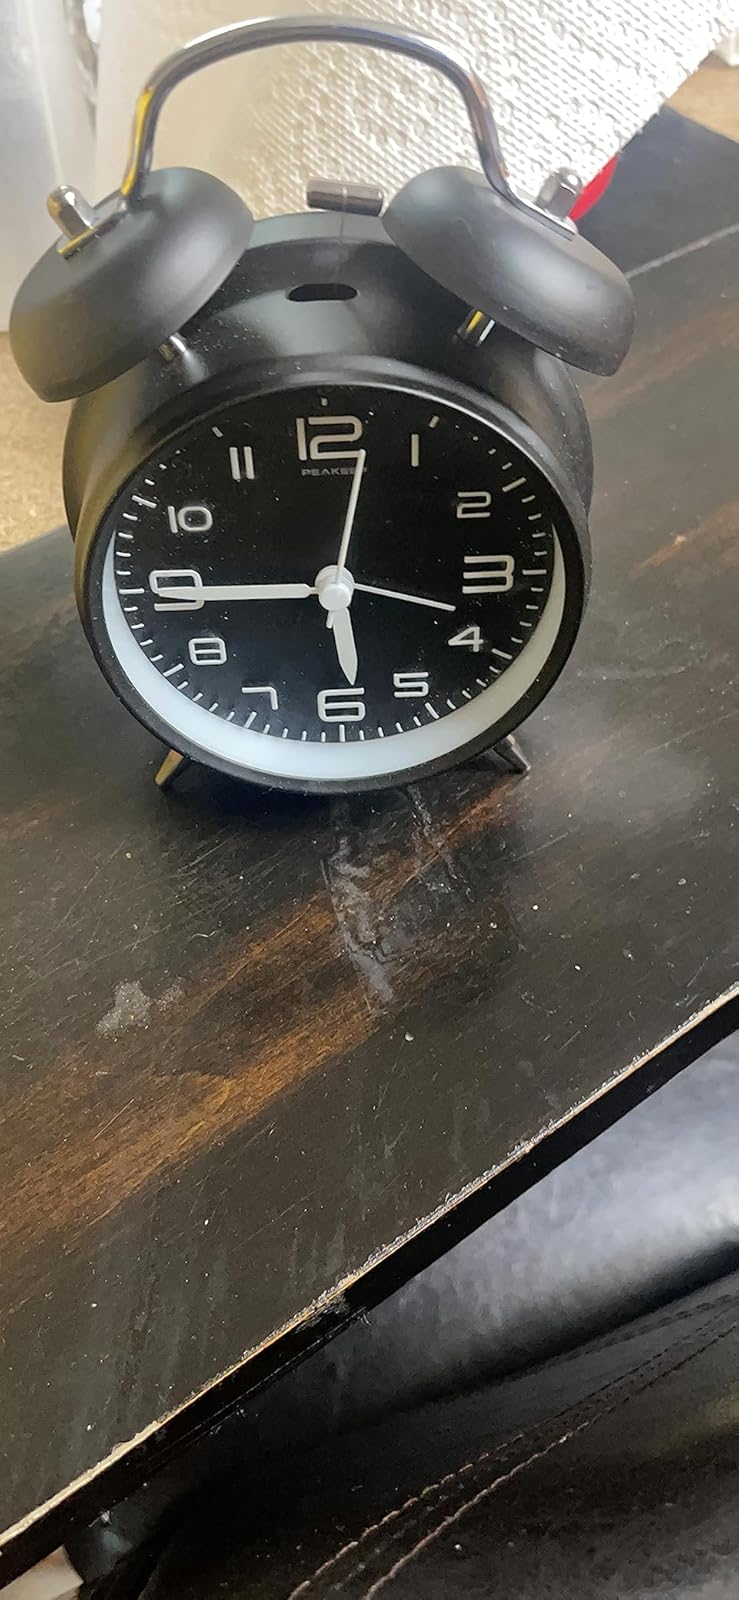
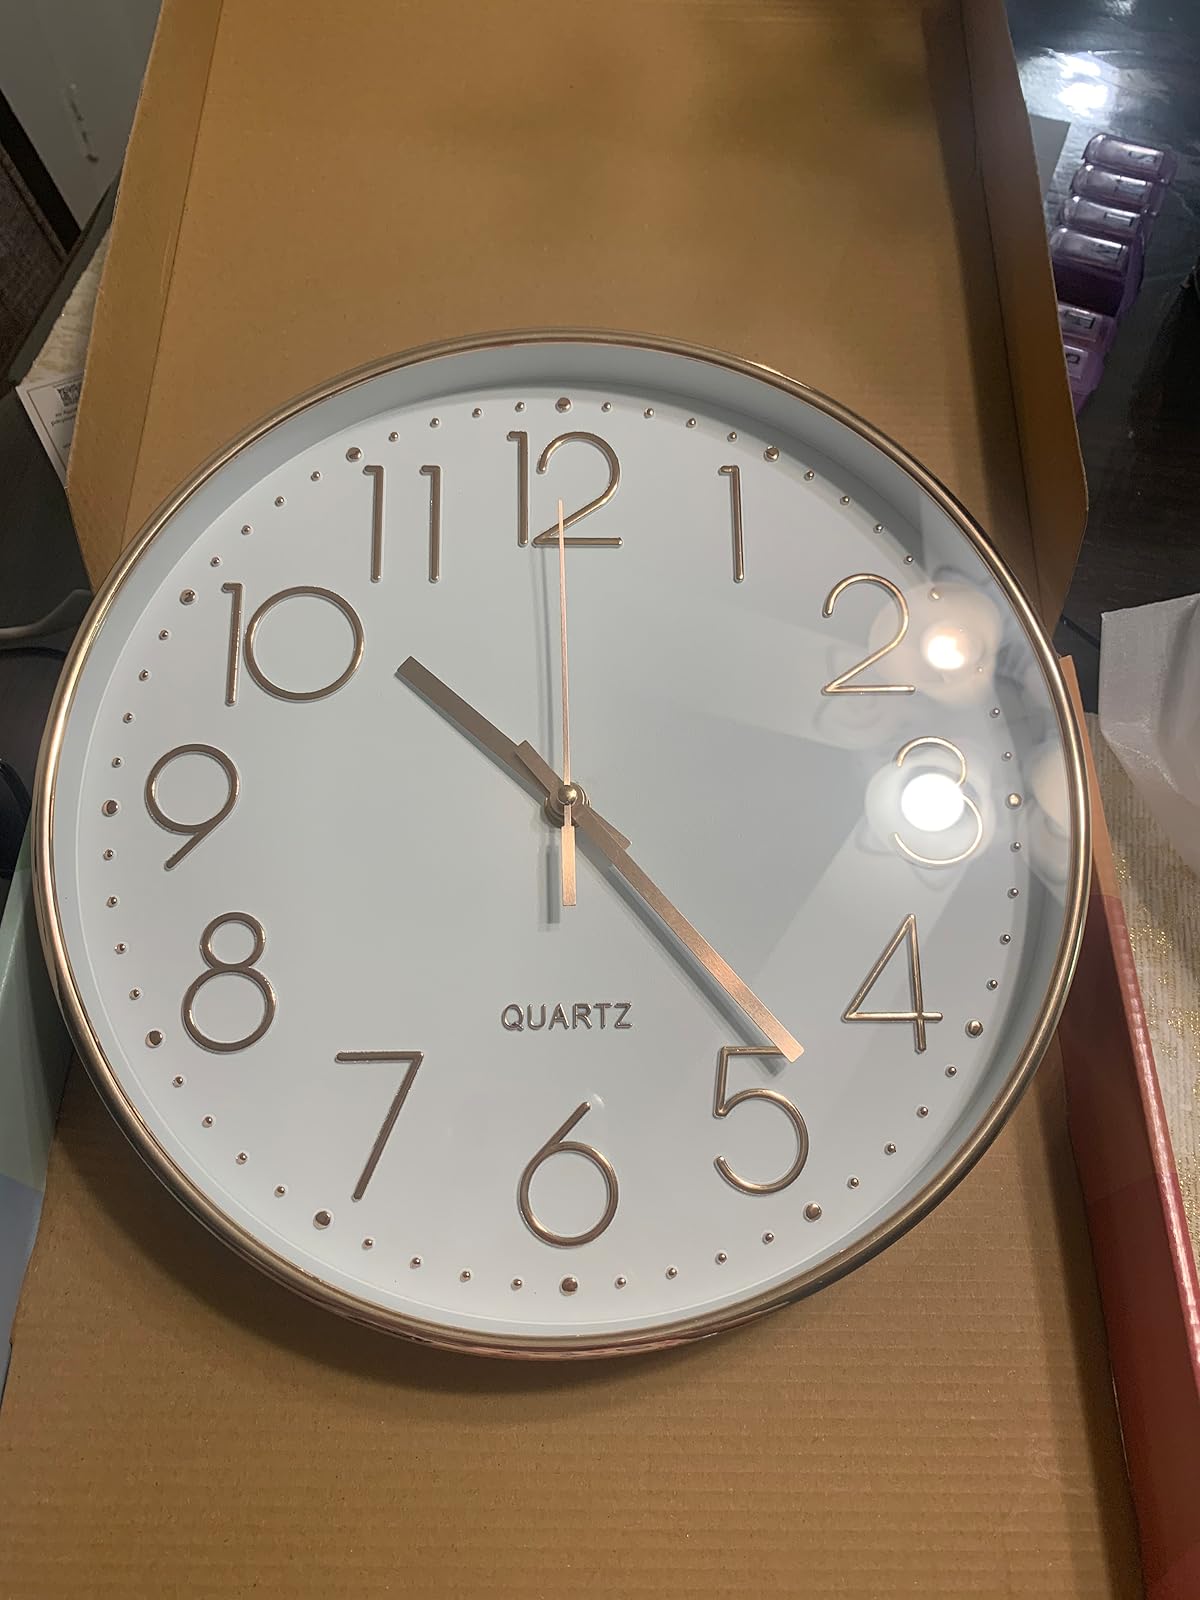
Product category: clock
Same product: no